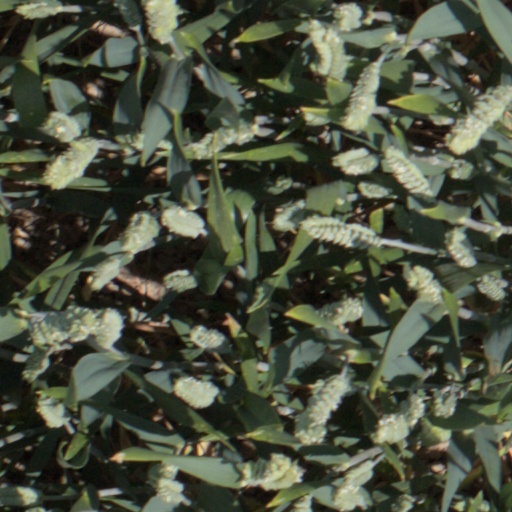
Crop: wheat